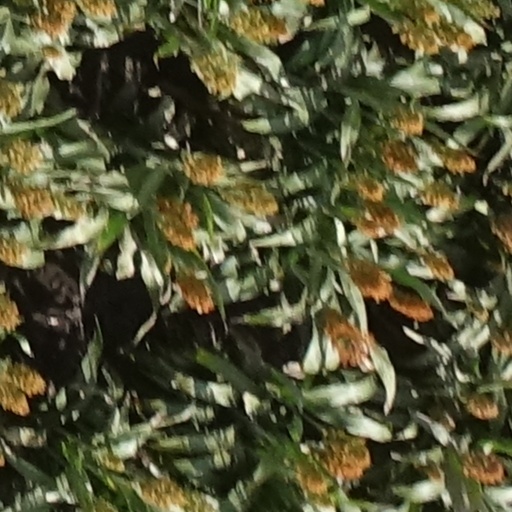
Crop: sorghum